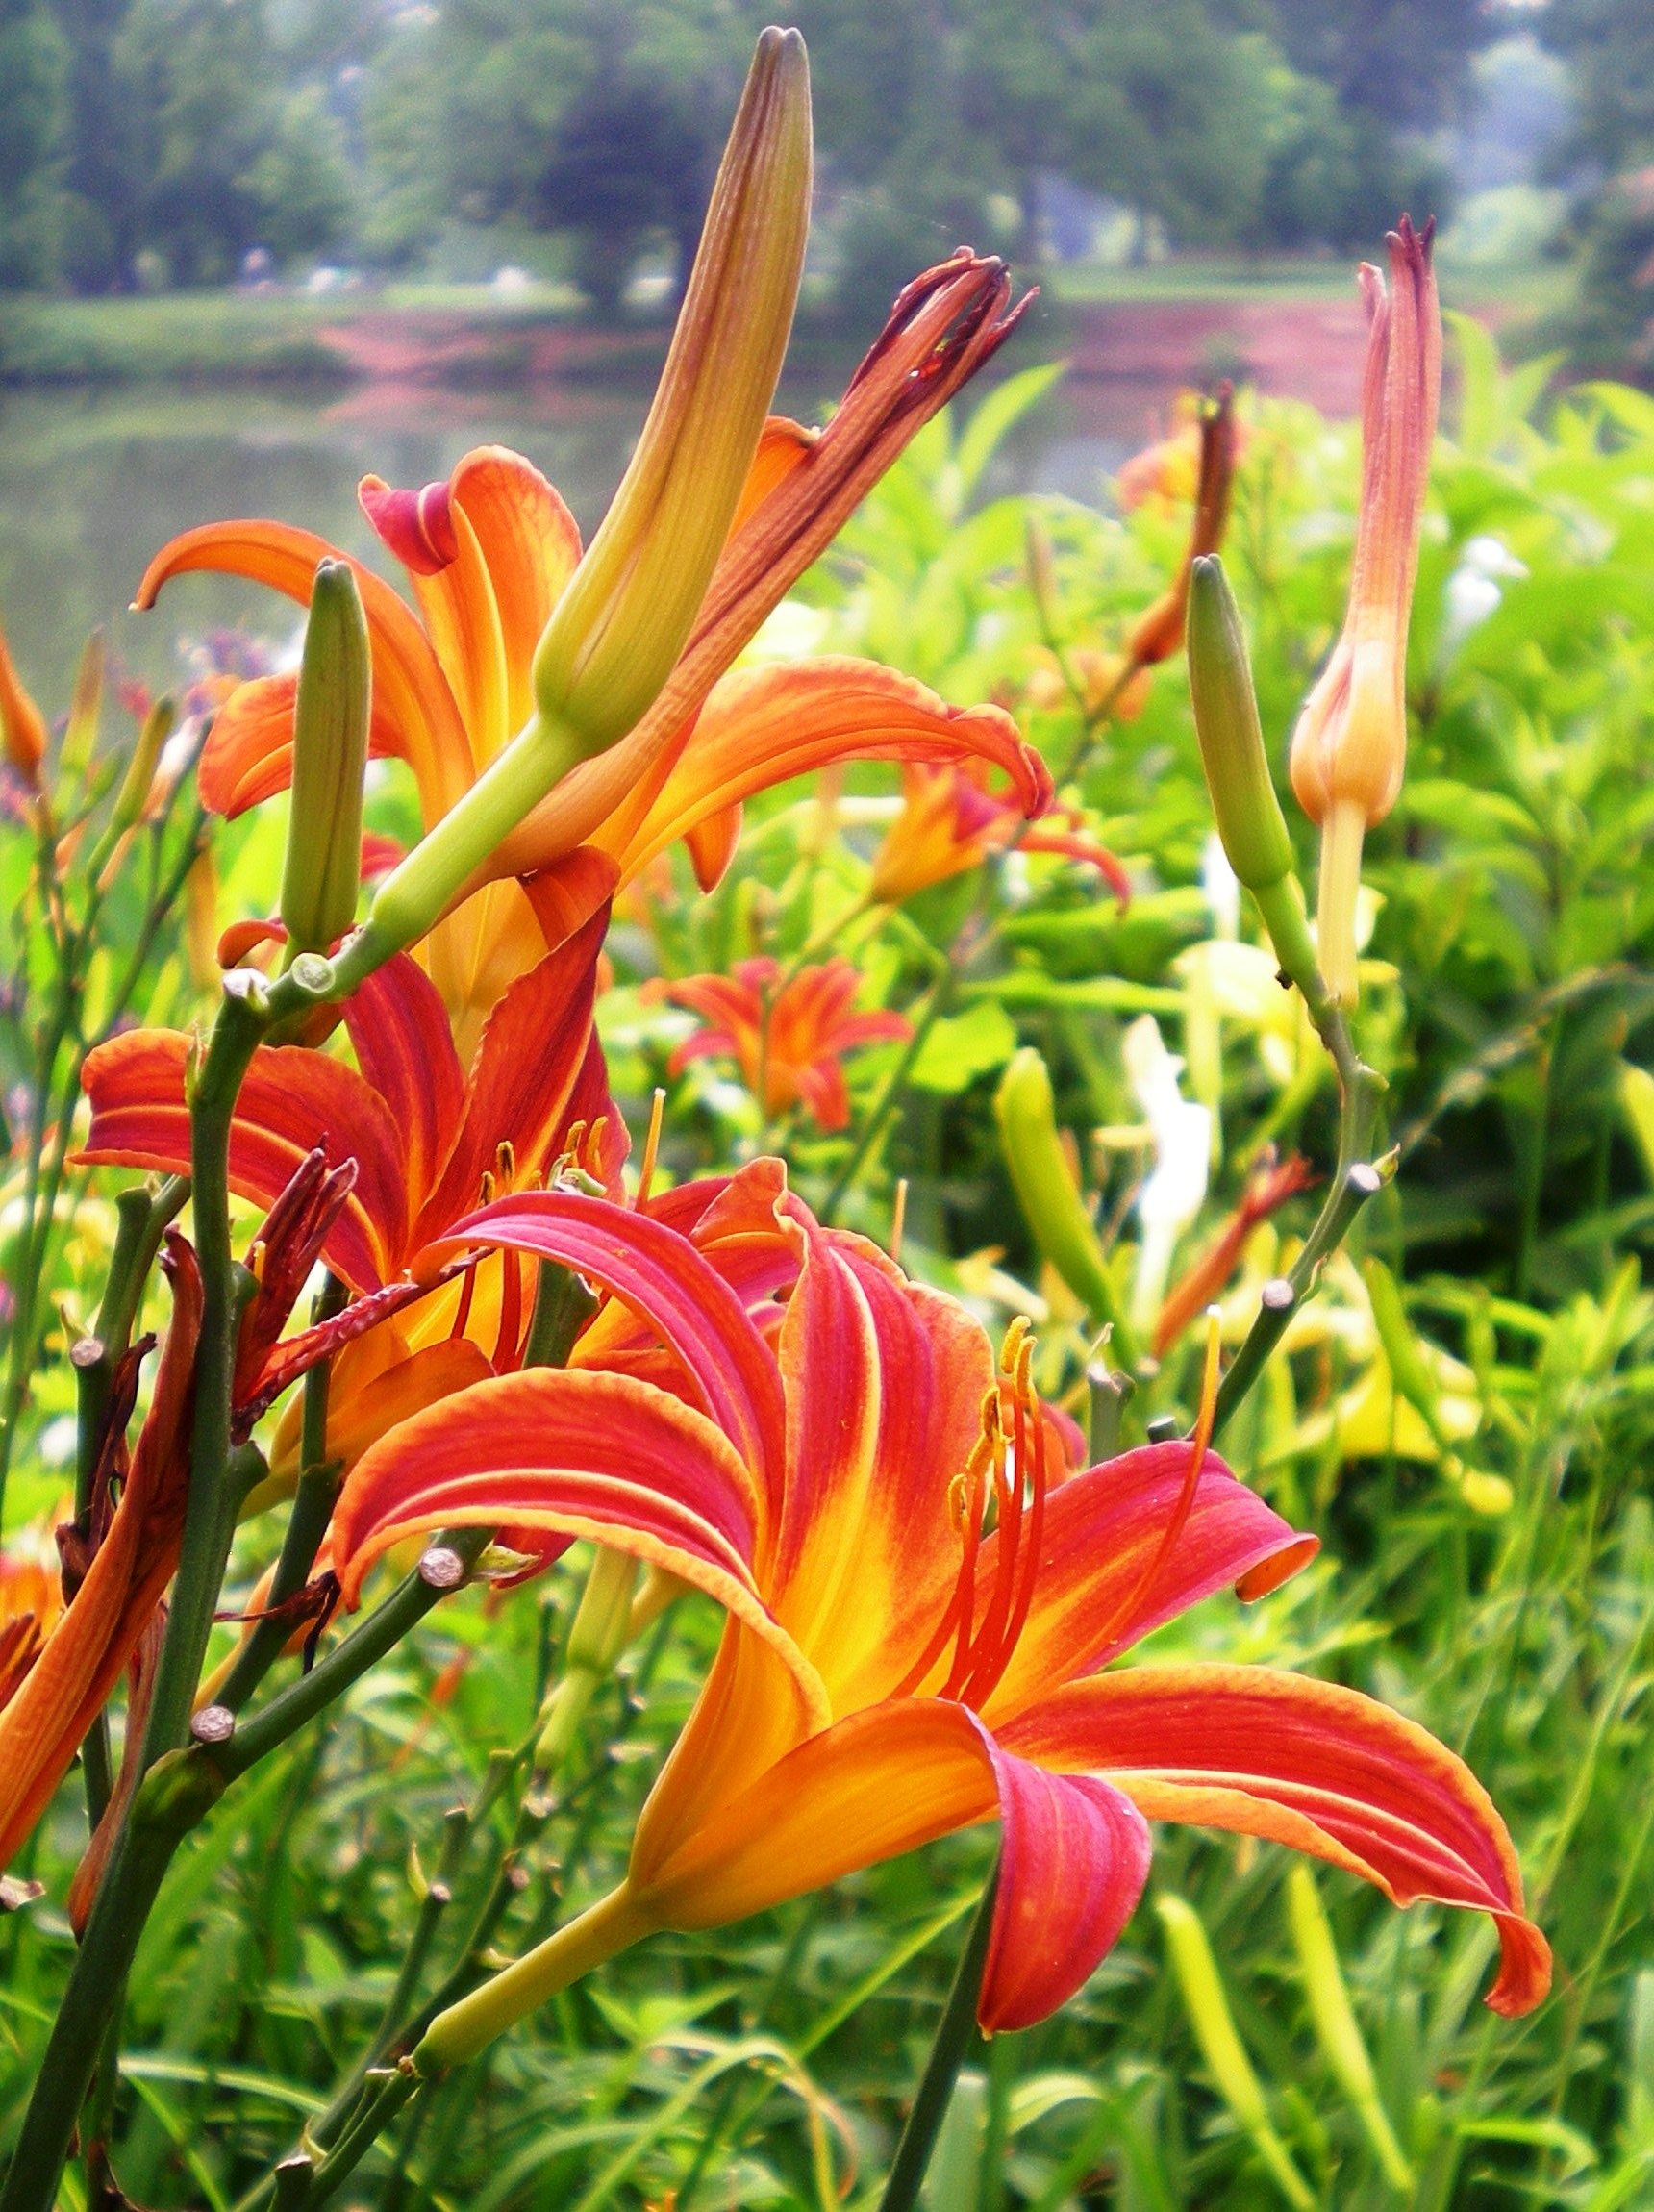
nature, plant, flower, botany, flora, wildflower, lily, daylily, flowering plant, orange lily, land plant, canna family, fawn lily